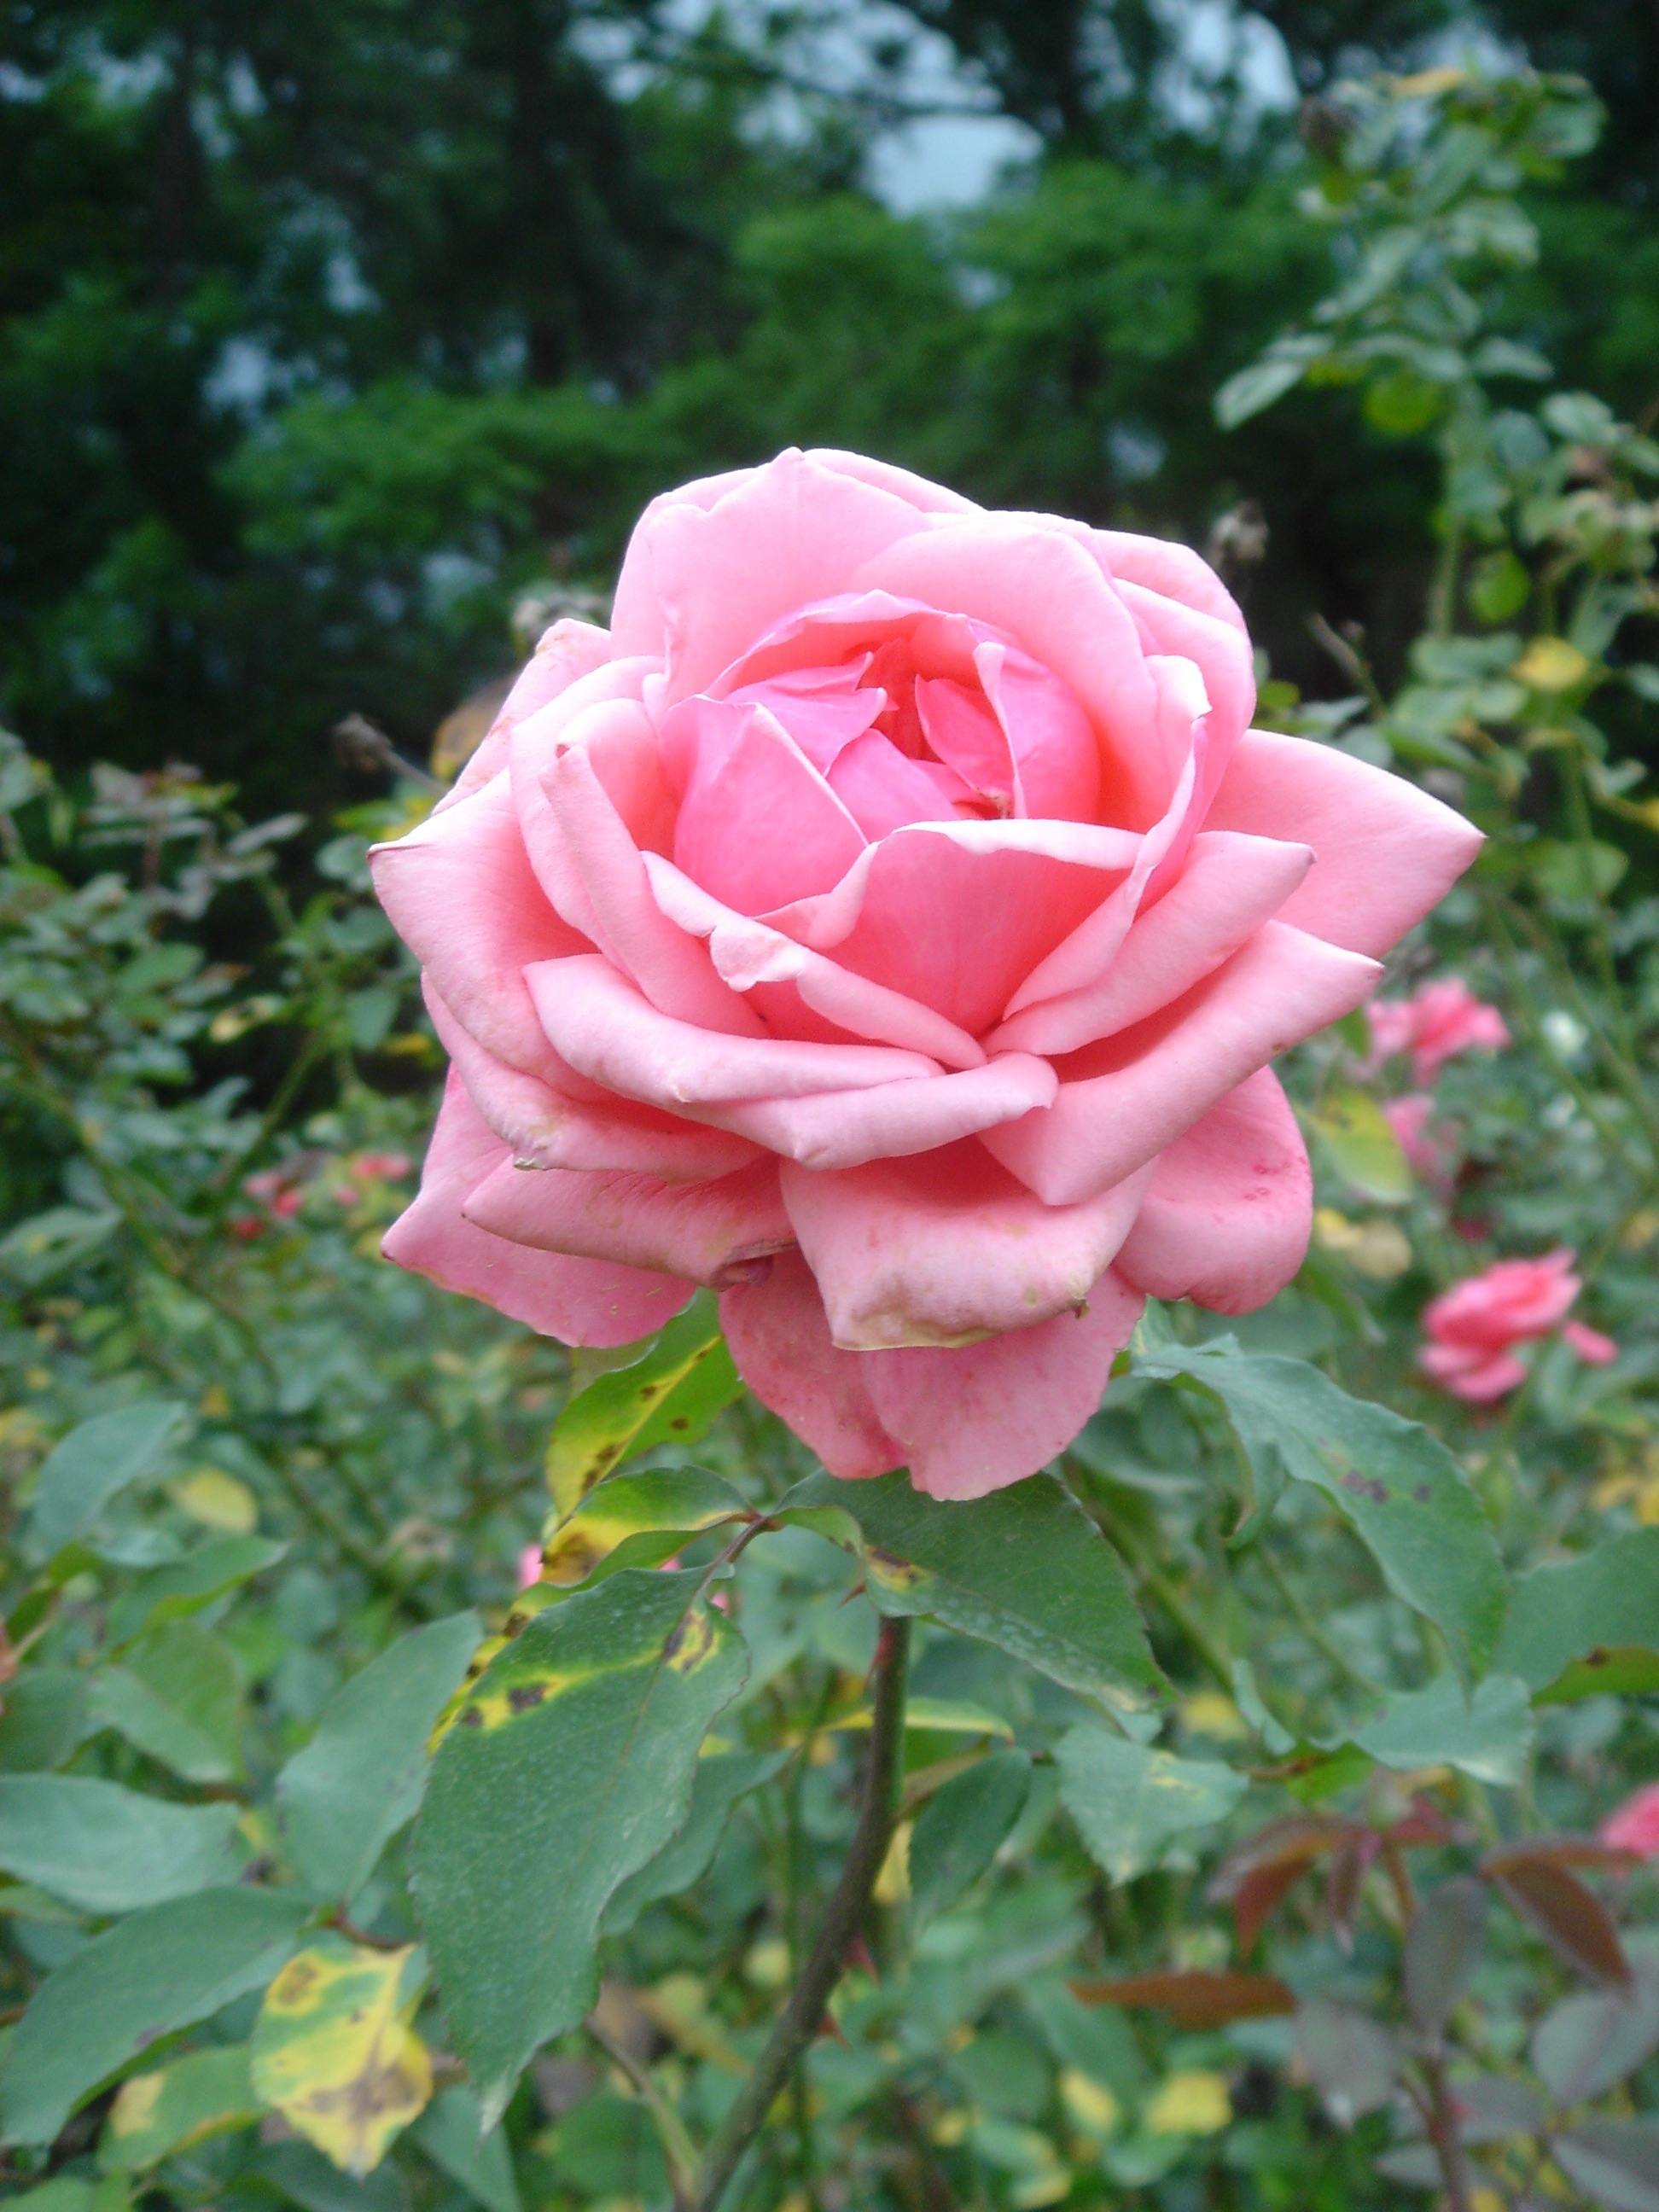
plant, flower, petal, rose, rosa, floribunda, flowering plant, garden roses, rose family, land plant, rosa centifolia, rose order